Hérault's 1st constituency

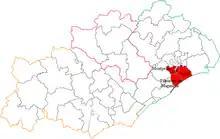
Location of Hérault in France

The 1st constituency of Hérault is a French legislative constituency in the Hérault "département", covering